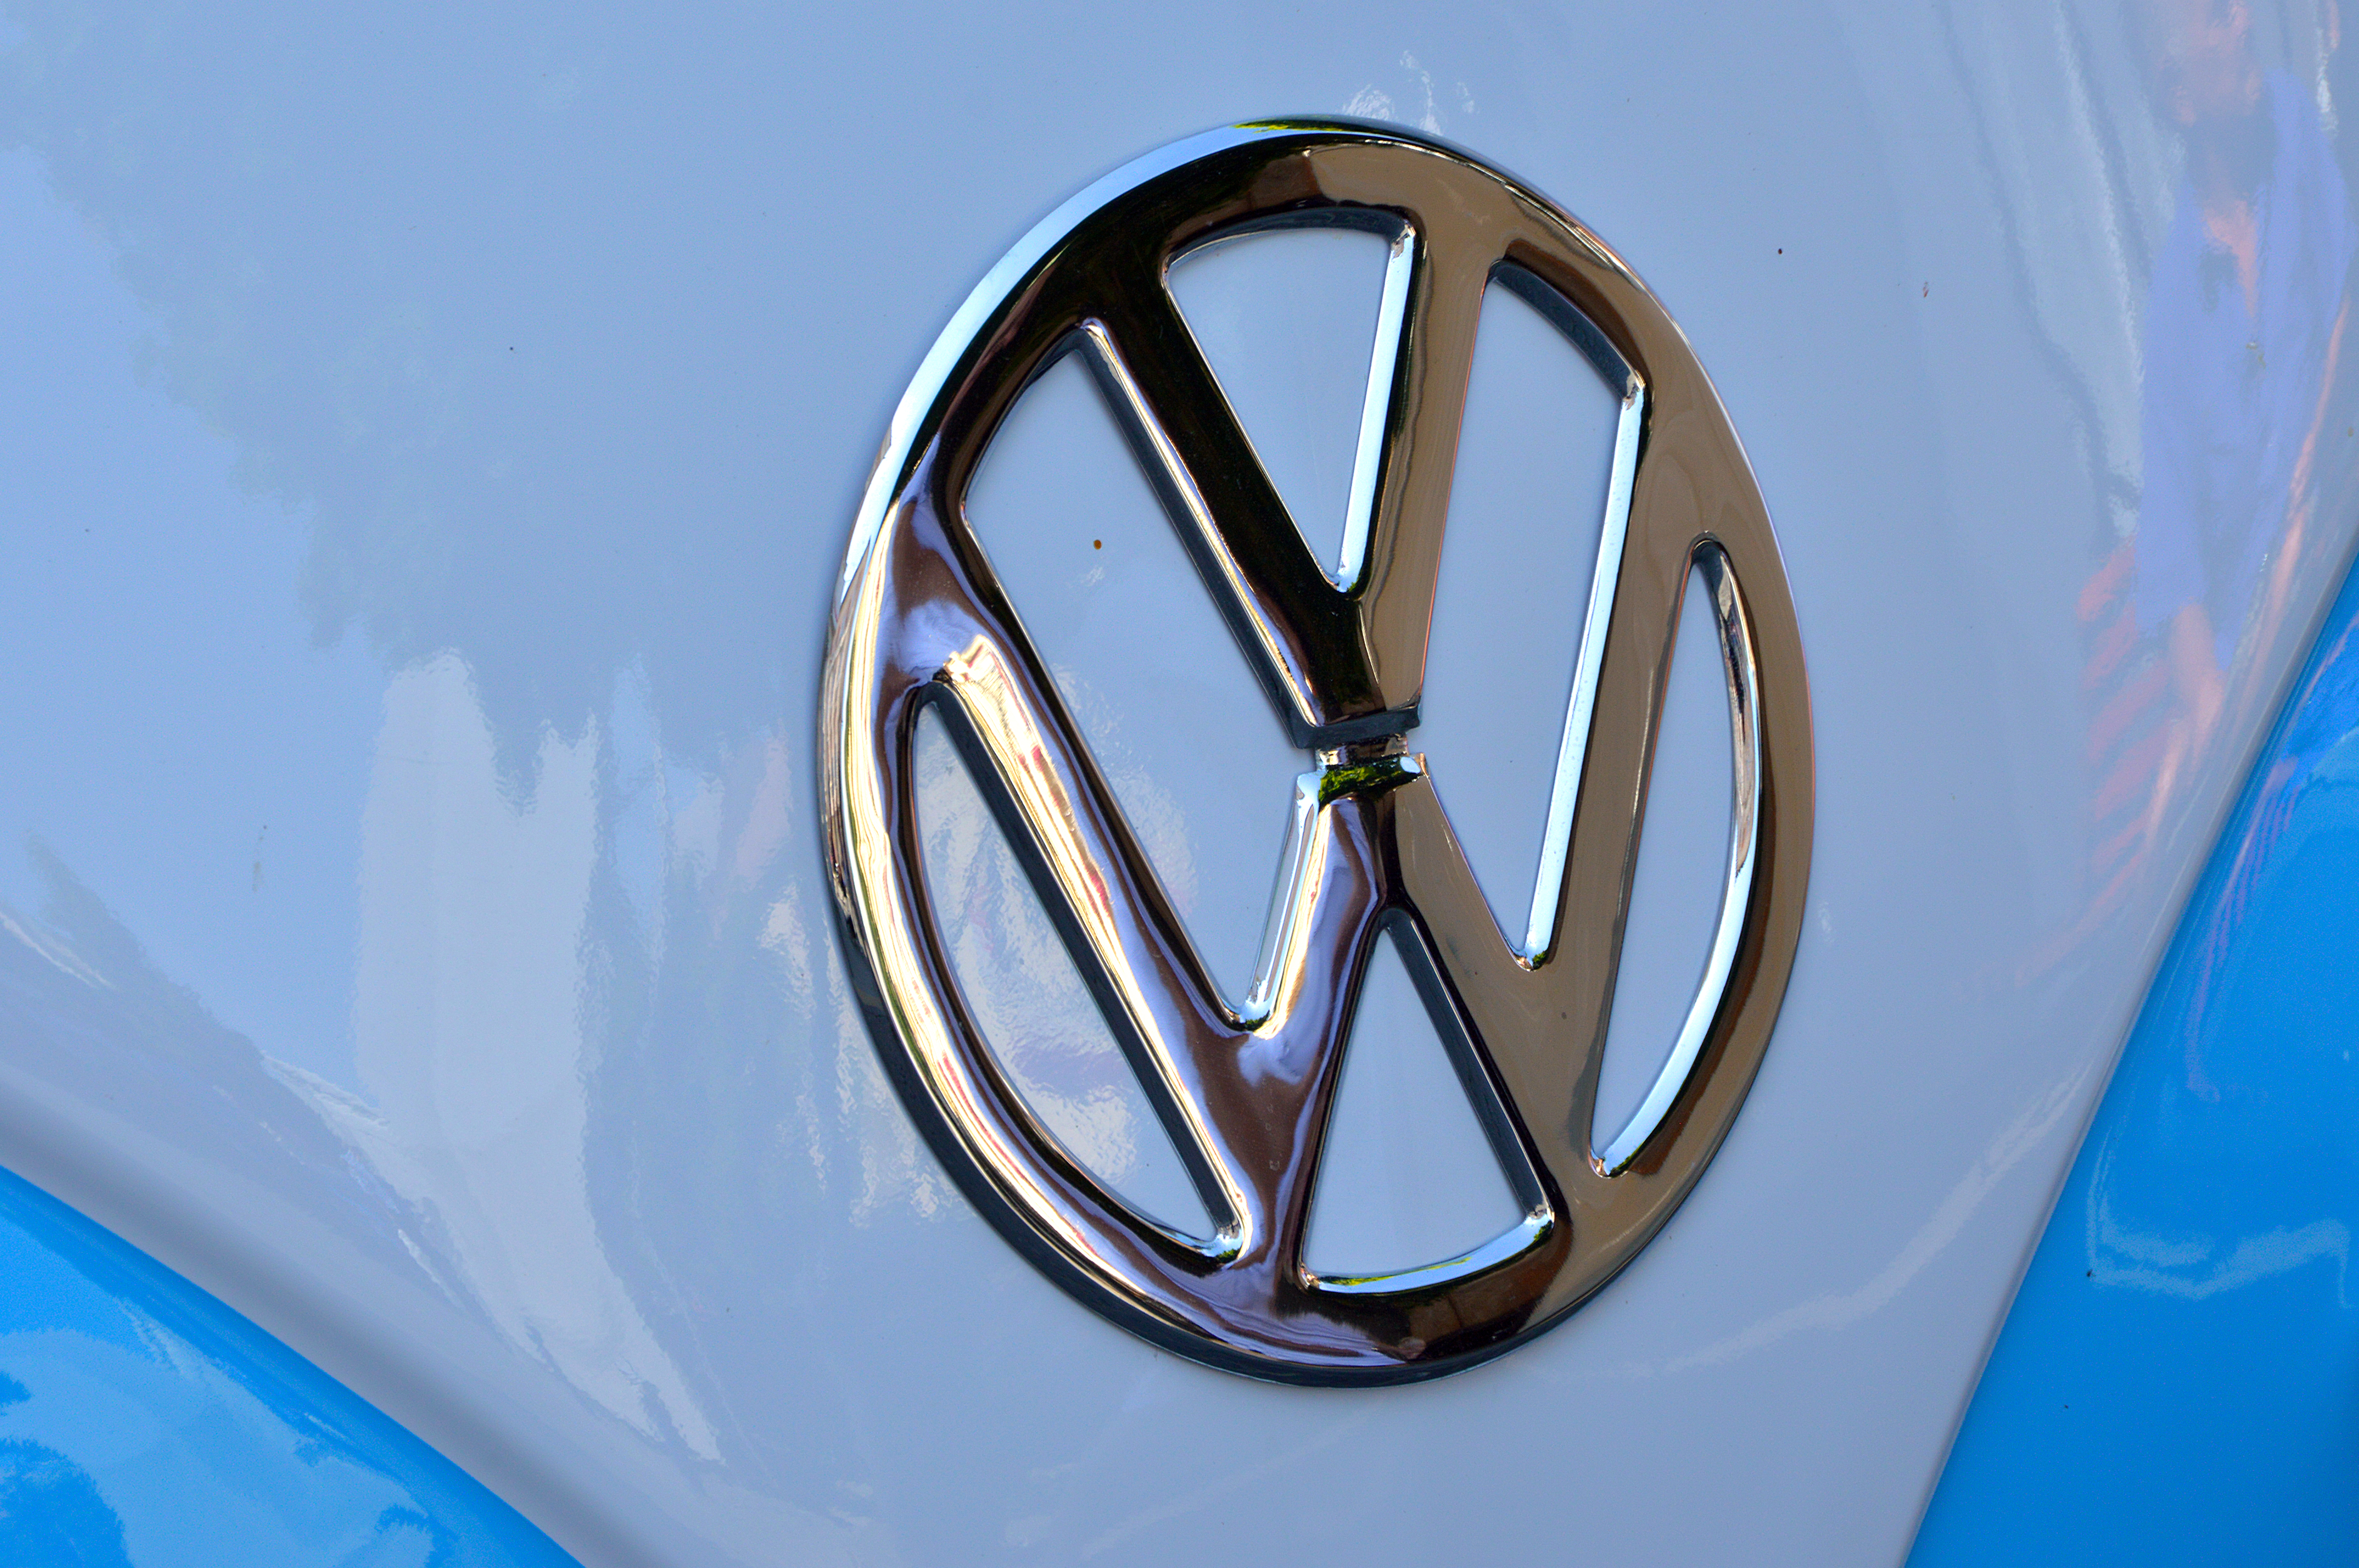
wheel, car, tire, logo, design, modern, style, concept, technology, new, shiny, metal, sport, detail, luxury, transportation, road, speed, transport, vehicle, chrome, drive, automobile, auto, motor, motor vehicle, blue, automotive design, vehicle door, font, symbol, emblem, graphics, trademark, automotive exterior, spoke, circle, computer wallpaper